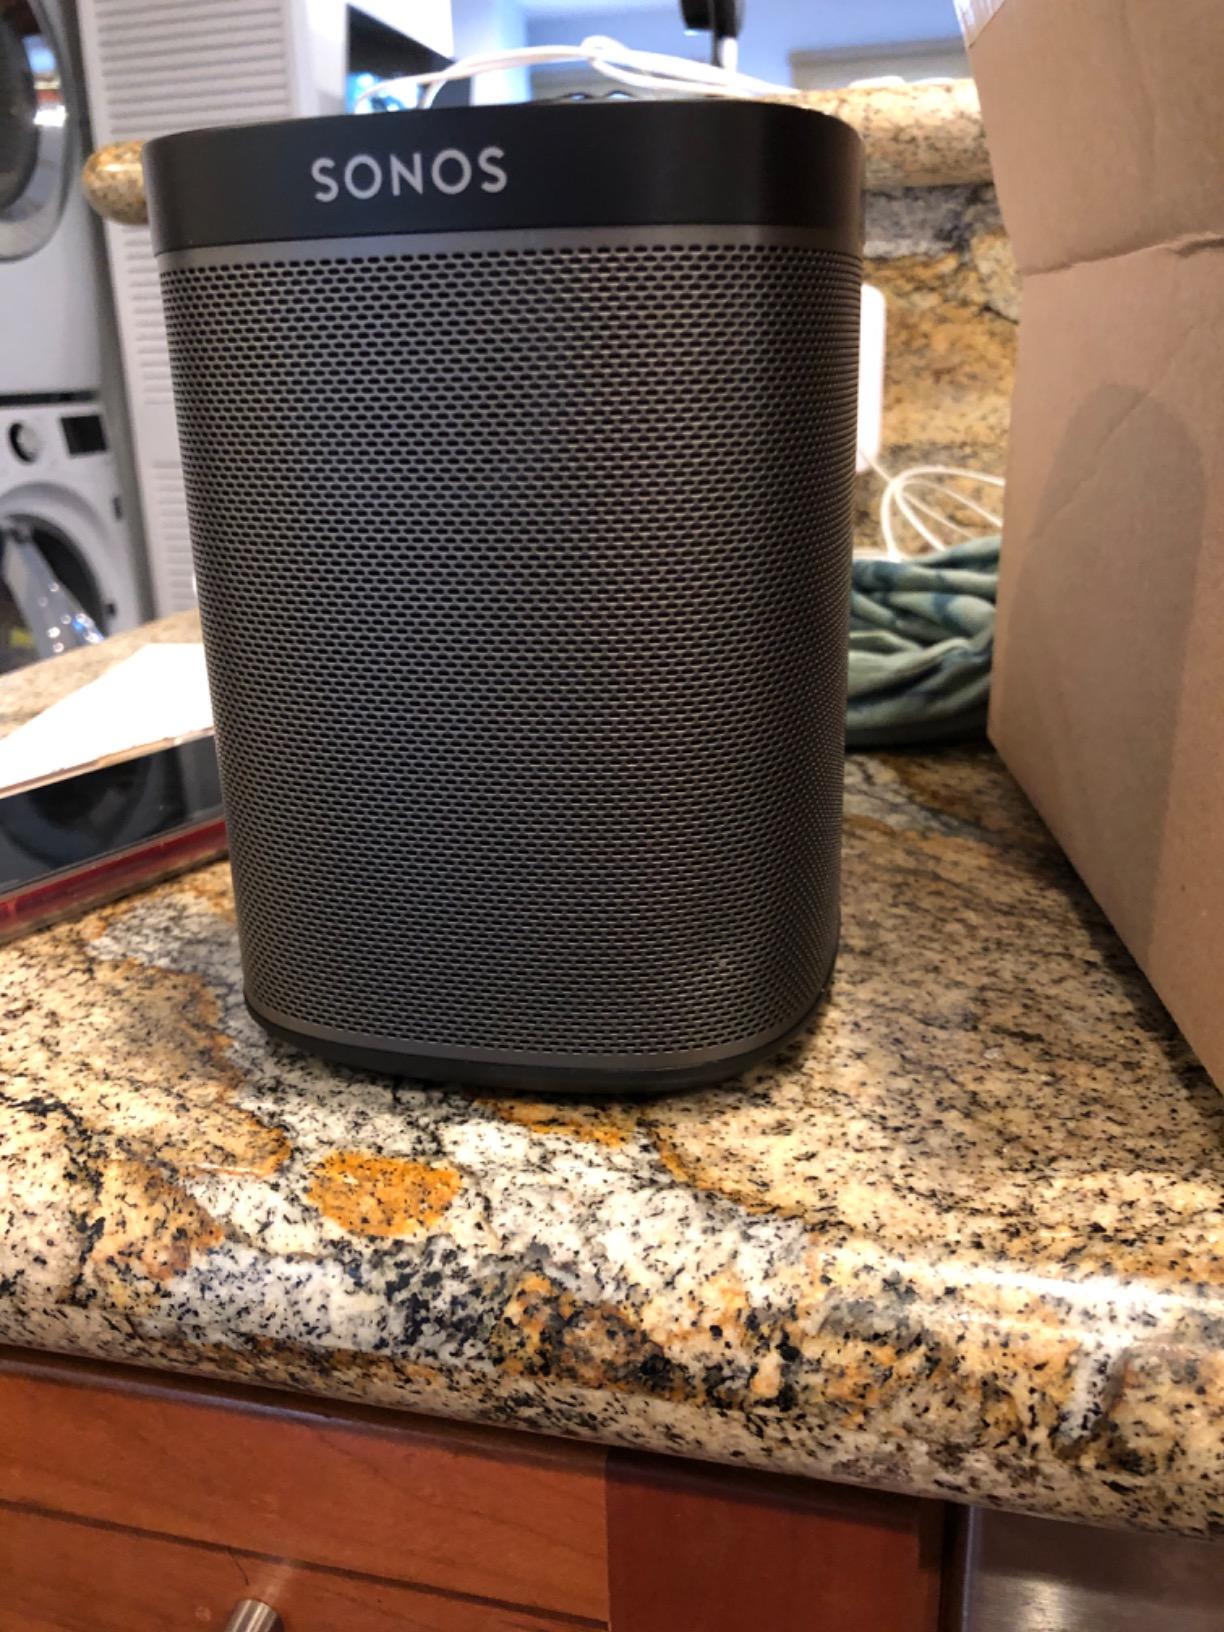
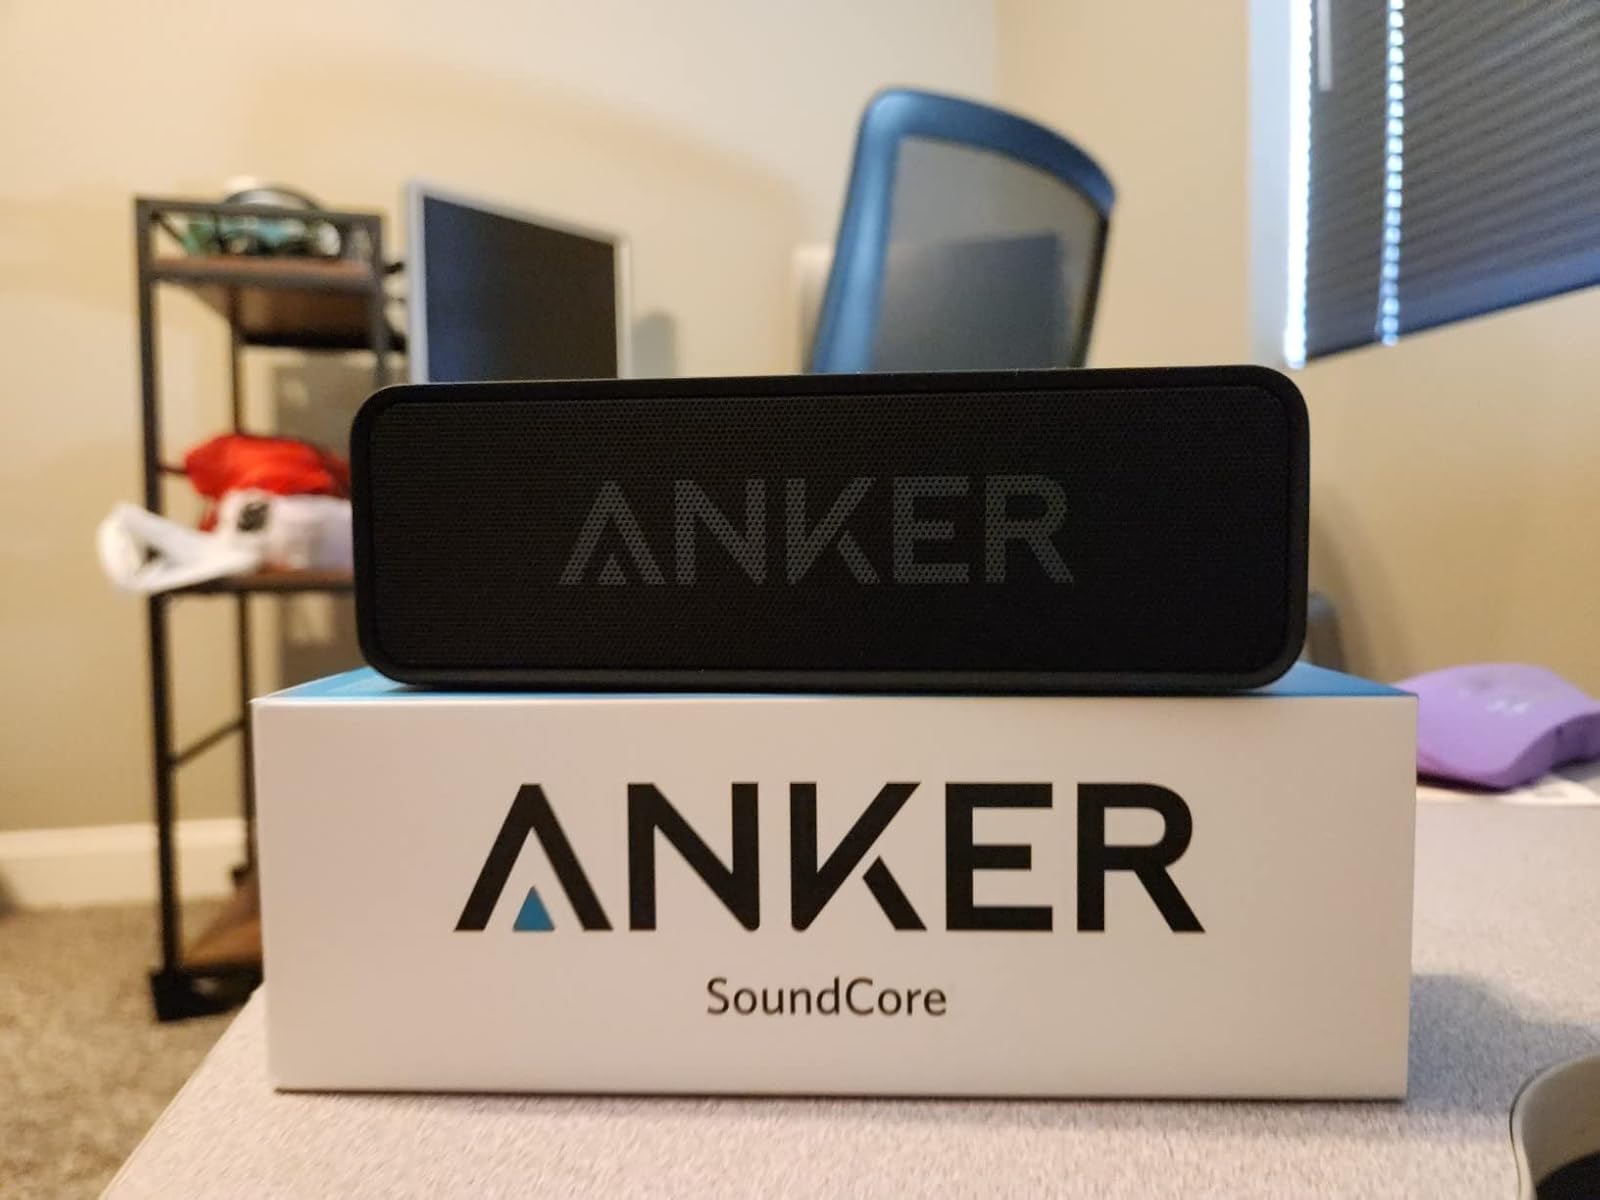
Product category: speaker
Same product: no